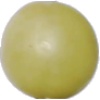
Label: Grape White 2